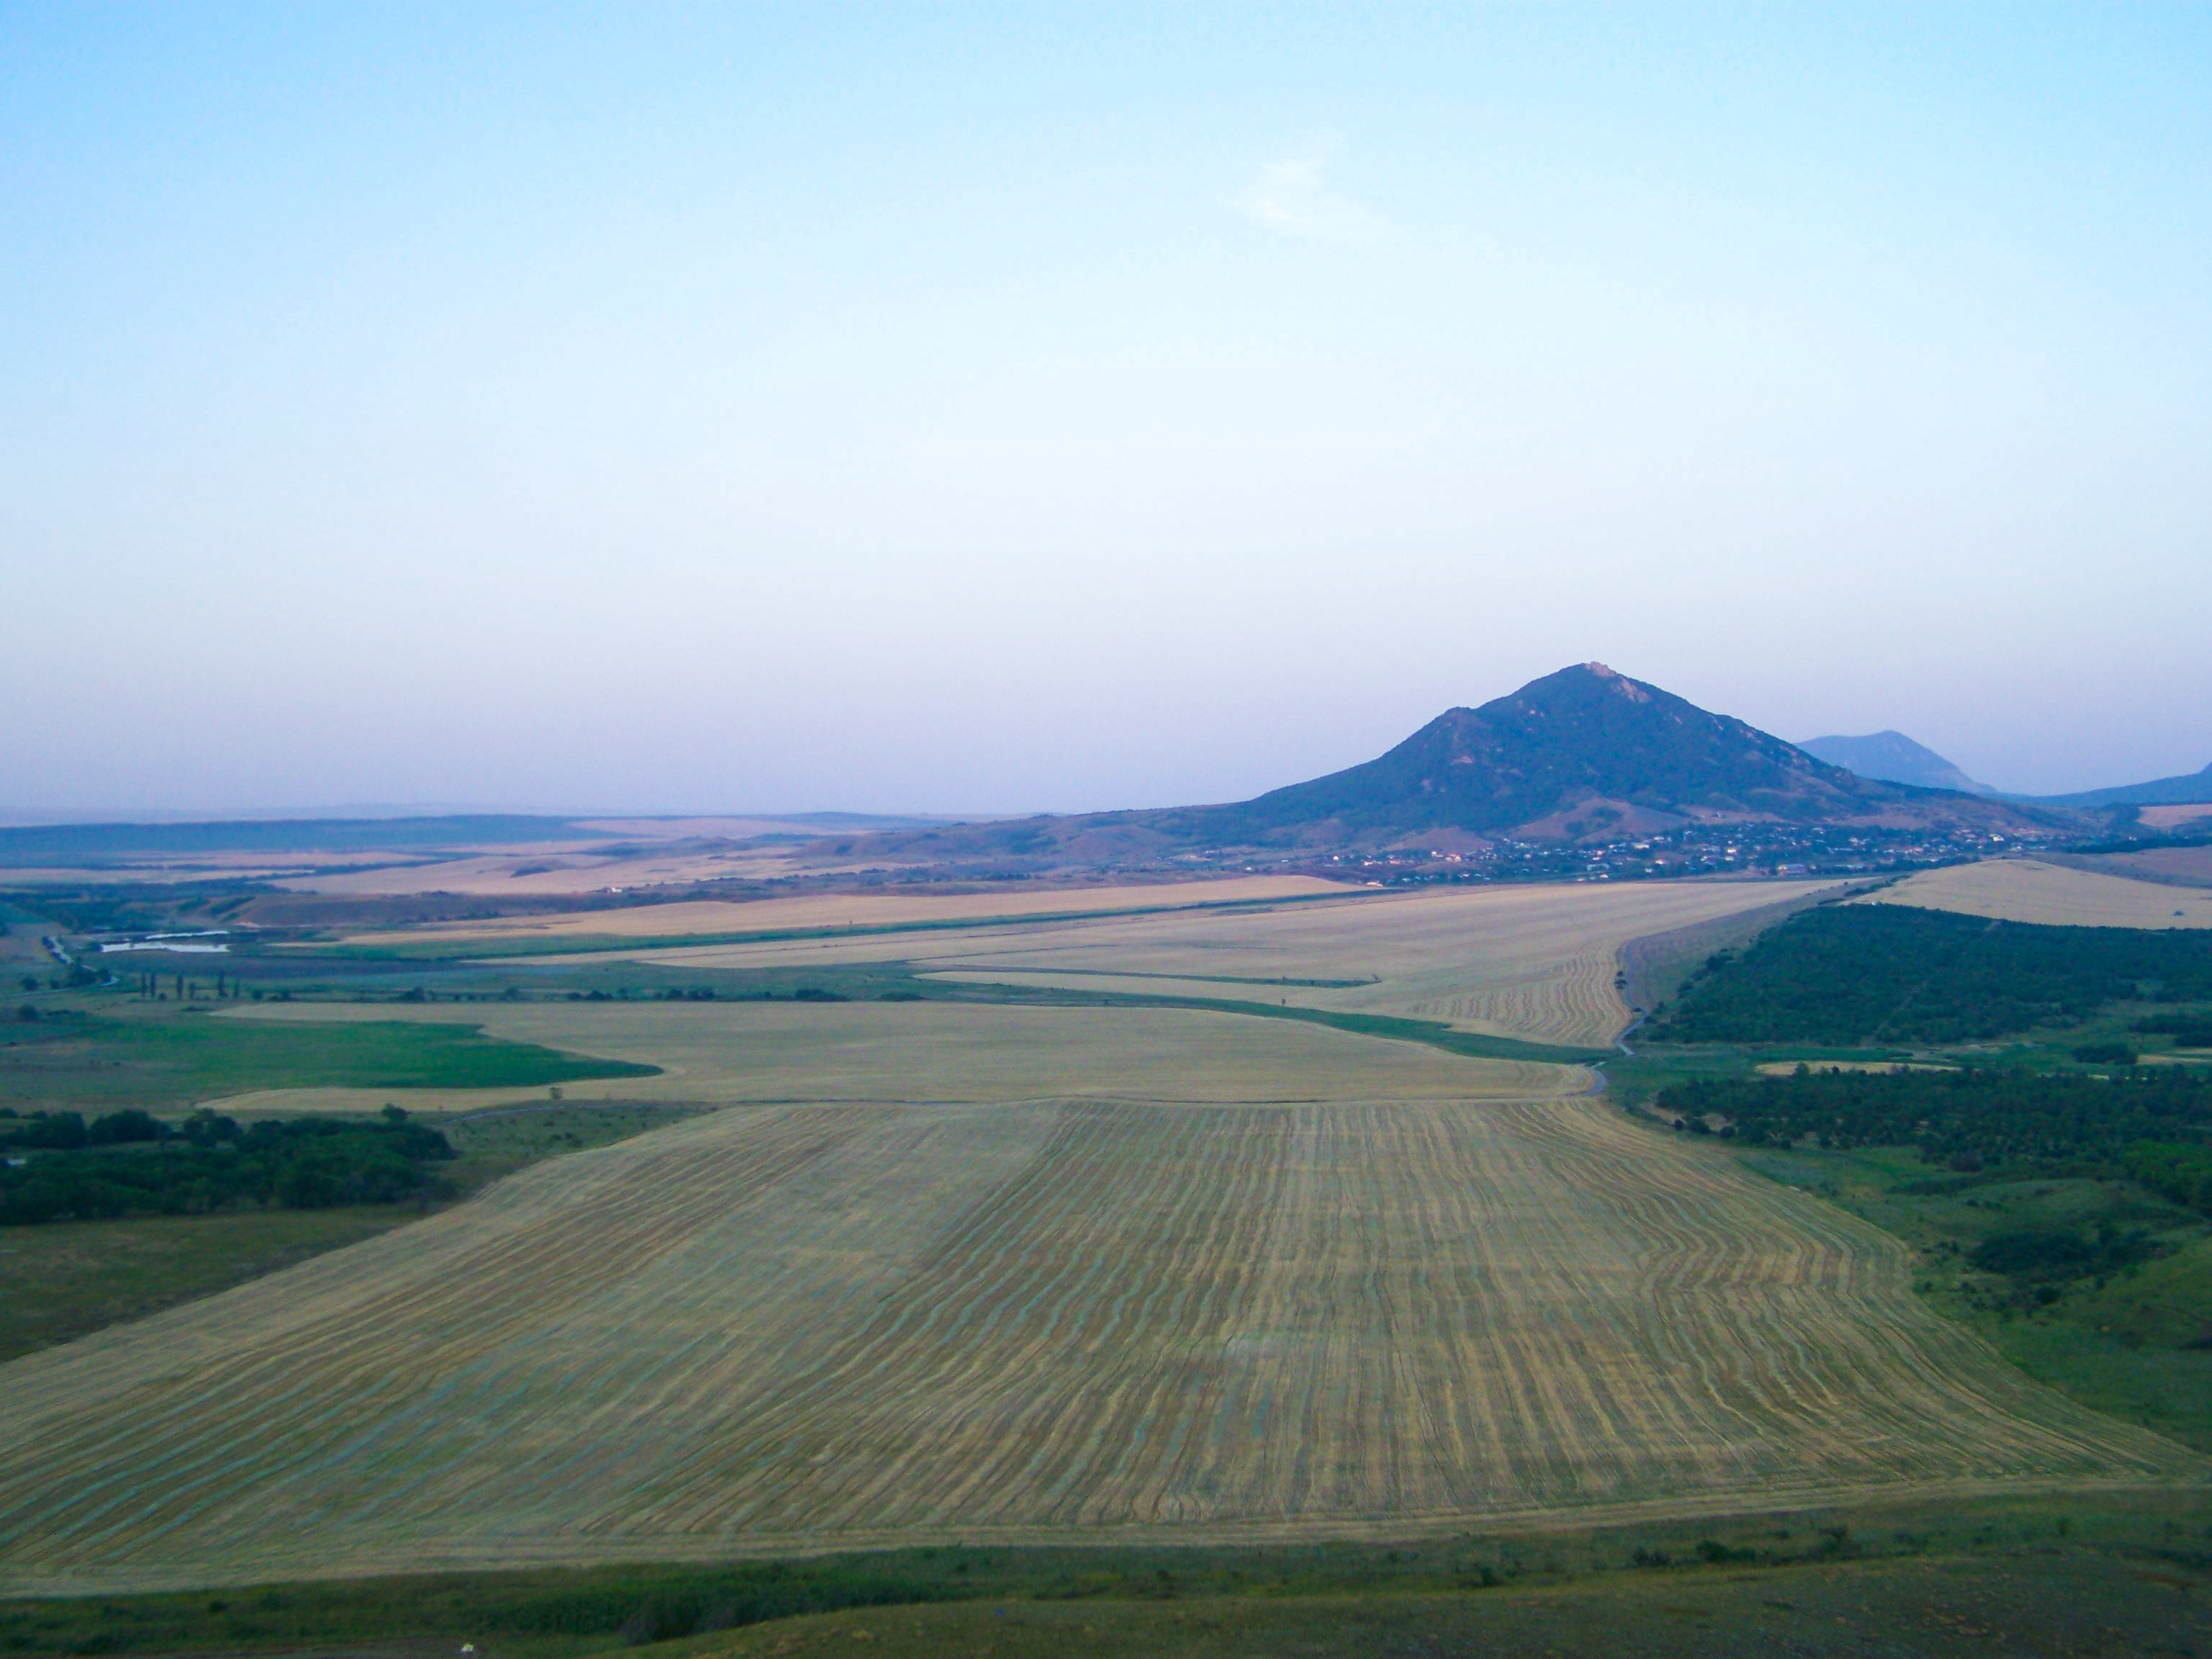
sky, mountain, retro, vintage, artistic, card, website, nature, creative, story, magic, sleep, plain, green, atmospheric phenomenon, highland, hill, grassland, horizon, road, ecoregion, field, rural area, fell, landscape, grass, steppe, prairie, land lot, cloud, ridge